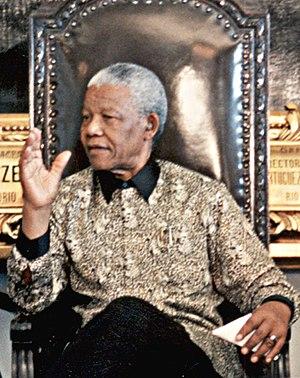
Nelson Rolihlahla Mandela, dont le nom du clan tribal est « Madiba », né le 18 juillet 1918 à Mvezo et mort le 5 décembre 2013 à Johannesburg, est un homme d'État sud-africain ; il a été l'un des dirigeants historiques de la lutte contre le système politique institutionnel de ségrégation raciale avant de devenir président de la République d'Afrique du Sud de 1994 à 1999, à la suite des premières élections nationales non ségrégationnistes de l'histoire du pays.